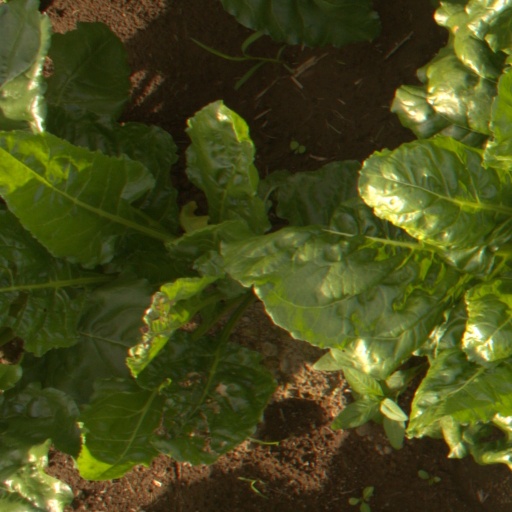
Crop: sugar beet